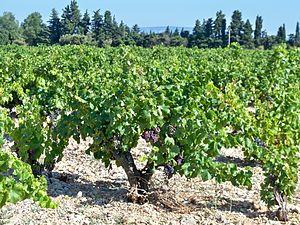
vignes à Sarrians, Vaucluse
La viticulture en France trouve ses sources à l'époque de la colonisation grecque. La France étant l'un des pays de l'héritage latin, le vin fait partie intégrante de sa culture. La façon dont la culture française s'est investie dans l'élaboration de ses vins lui a même valu la réputation internationale d'être « le pays du vin ».